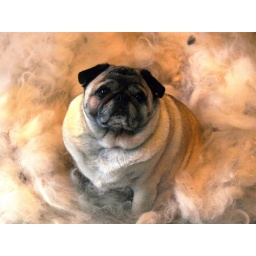
This is Kiki who was sitting in clouds of fur from Frost...